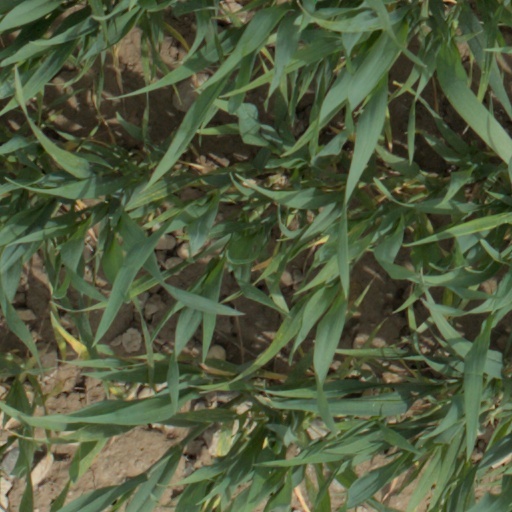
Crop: wheat